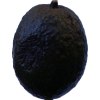
Label: black_avocado